Public housing estates in Kwai Chung

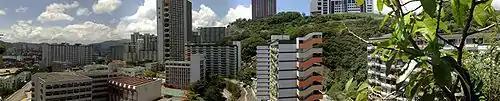
Overview of Cho Yiu Chuen

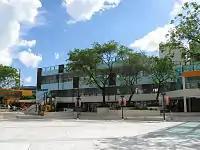
Cho Yiu Place, a redecorated shopping centre of Cho Yiu Chuen

Cho Yiu Chuen consists of 8 residential buildings with a total of 2,532 units, which were built in 1977, 1978 and 1981. It also provides elderly persons flats at Chung Ling Sheh. It was named for Sir Cho Yiu Kwan, one of the founders of Hong Kong Housing Society. It received a Certificate of Merit at the 1981 Hong Kong Institute of Architects Annual Awards.